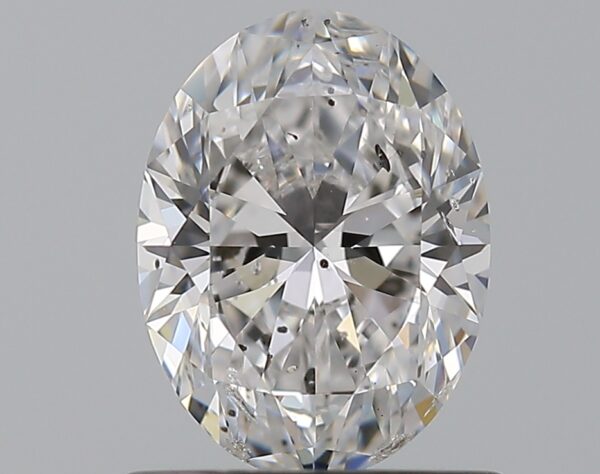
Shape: oval
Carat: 0.9
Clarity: SI2
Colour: D
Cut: EX
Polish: EX
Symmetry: EX
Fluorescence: N
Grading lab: GIA
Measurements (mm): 7.3 x 5.44 x 3.46